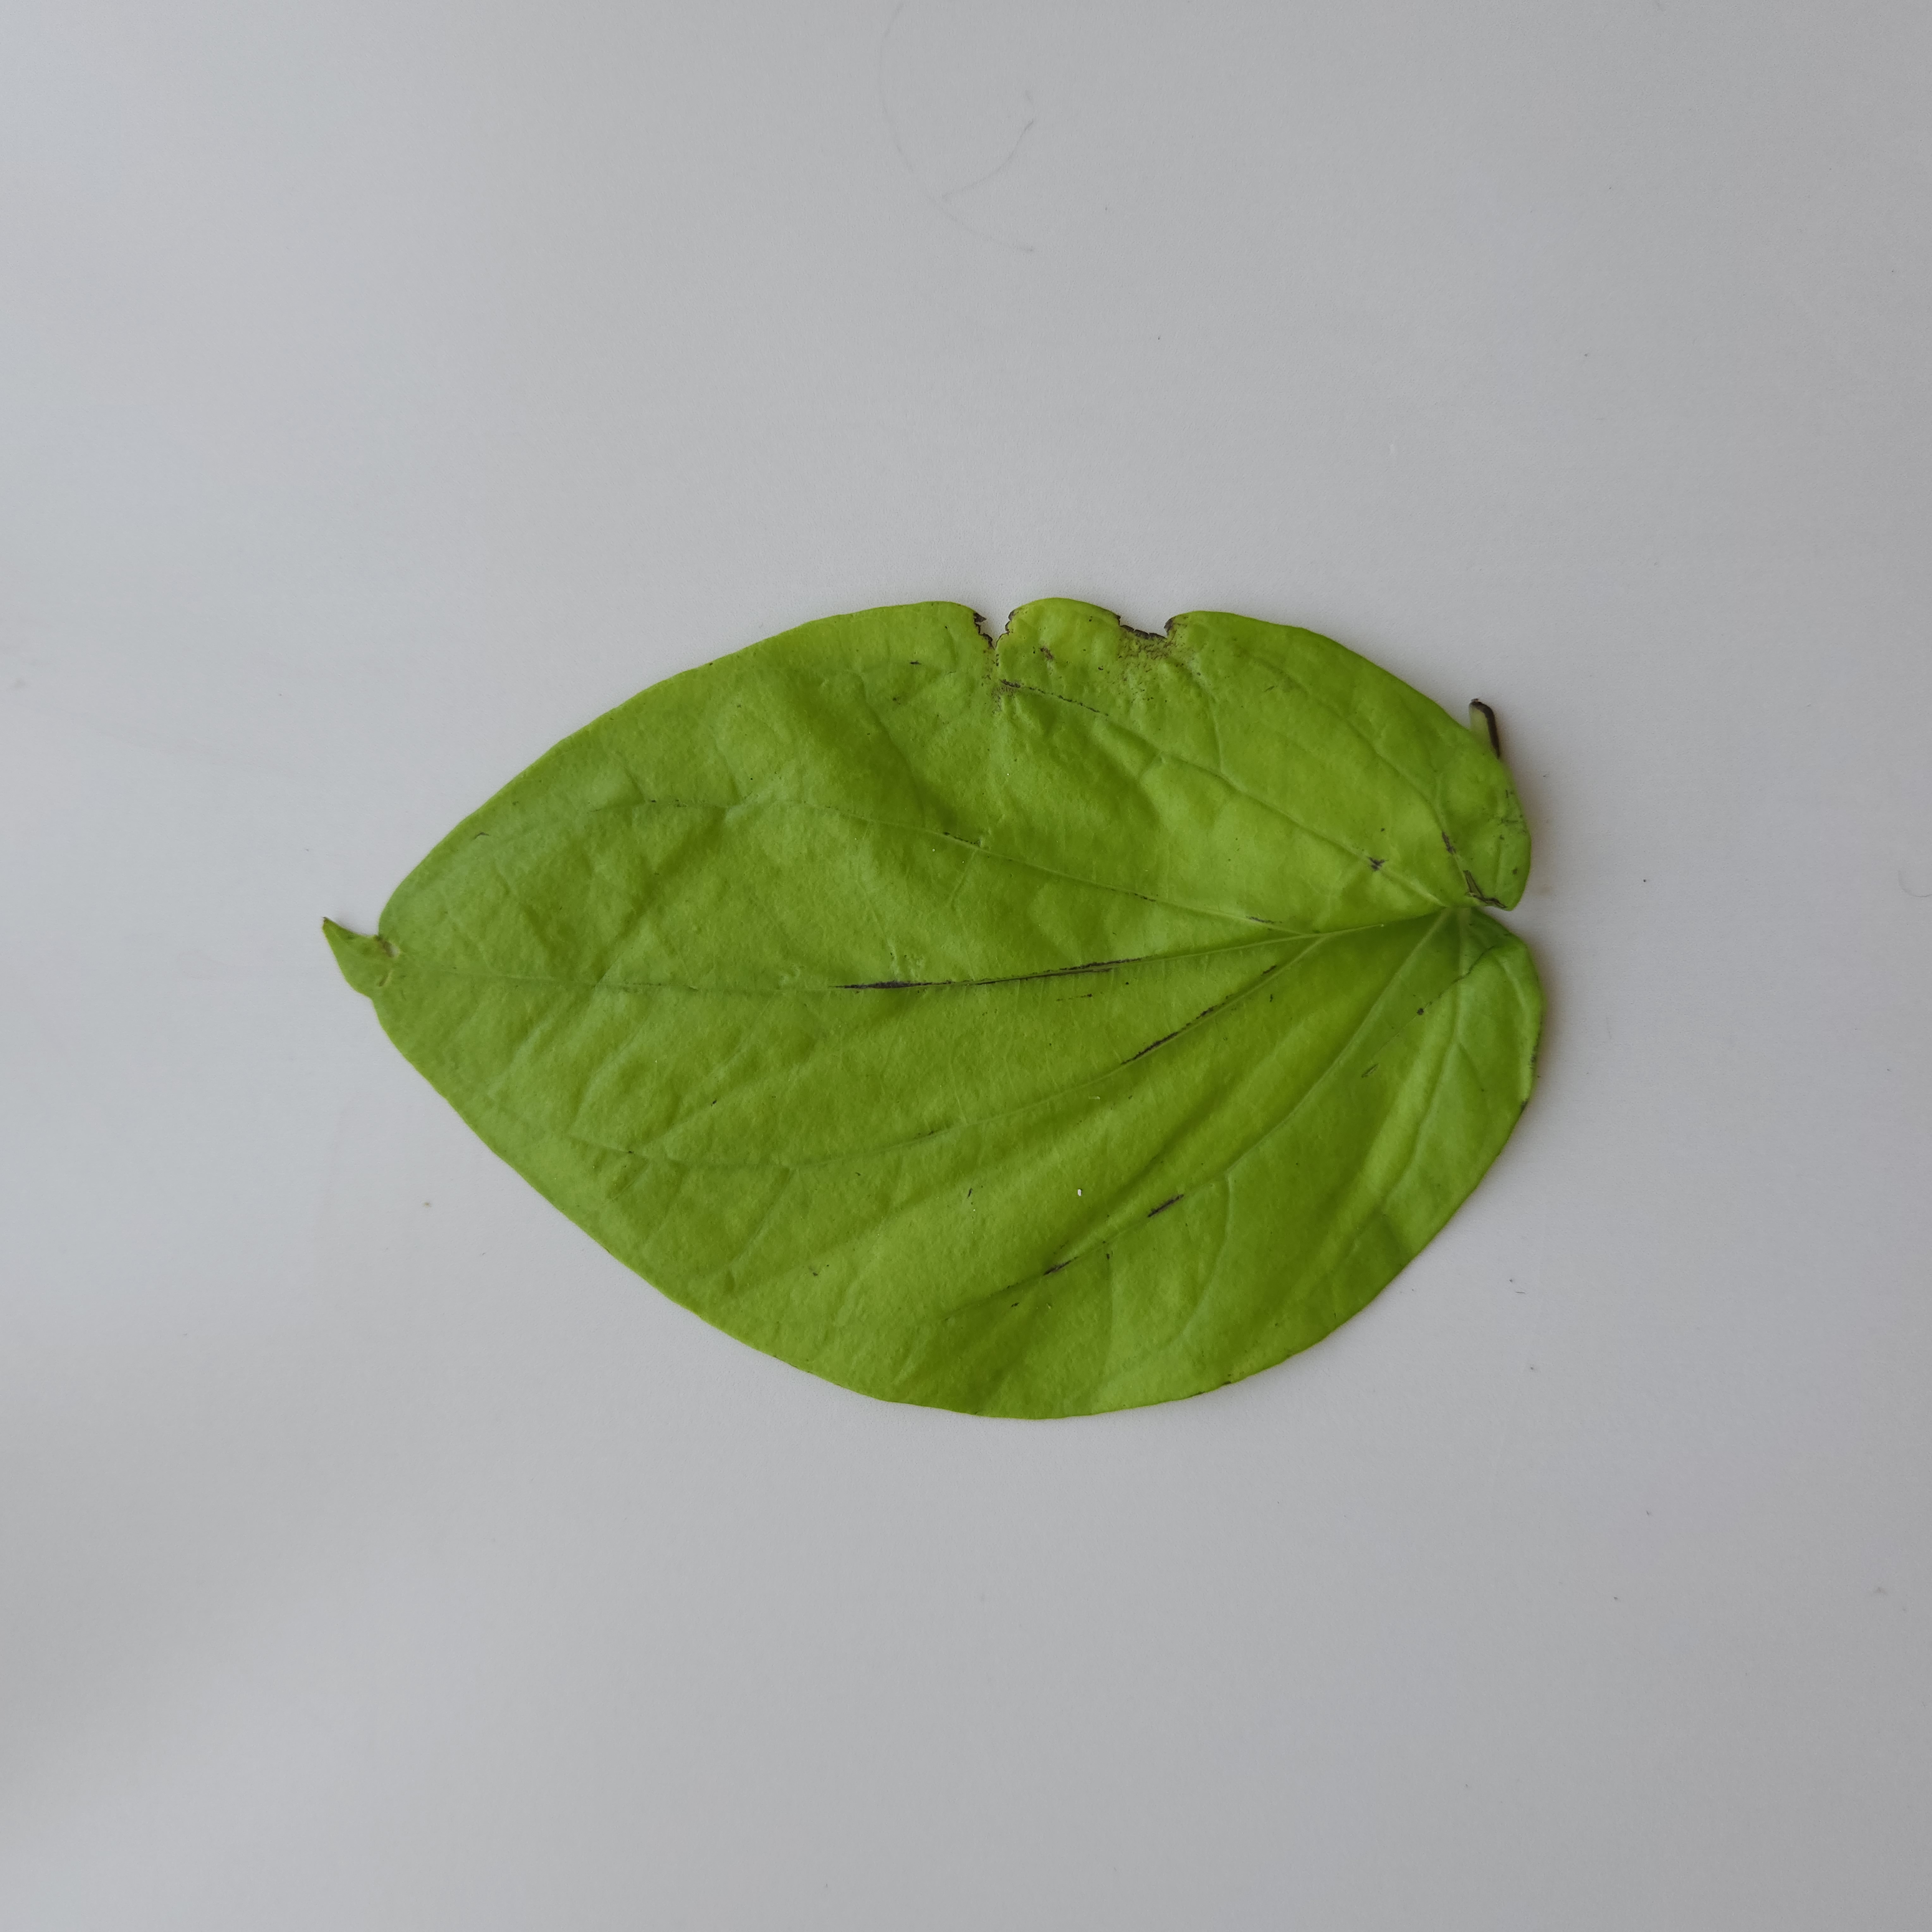
Label: Diseased